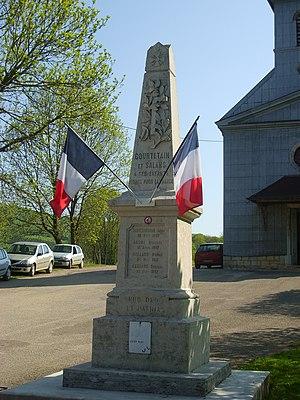
Monument aux morts de Courtetain-et-Salans
Courtetain-et-Salans est une commune française située dans le département du Doubs, en région Bourgogne-Franche-Comté.